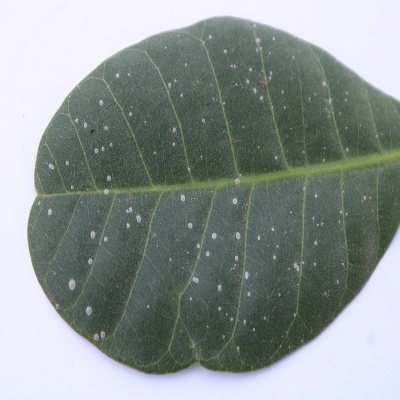
Crop: Cashew
Condition: red rust